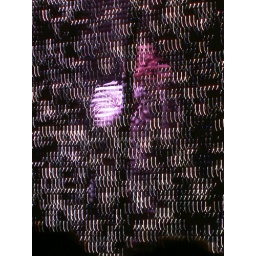
Trent in his white "Only" jacket hiding behind the screen